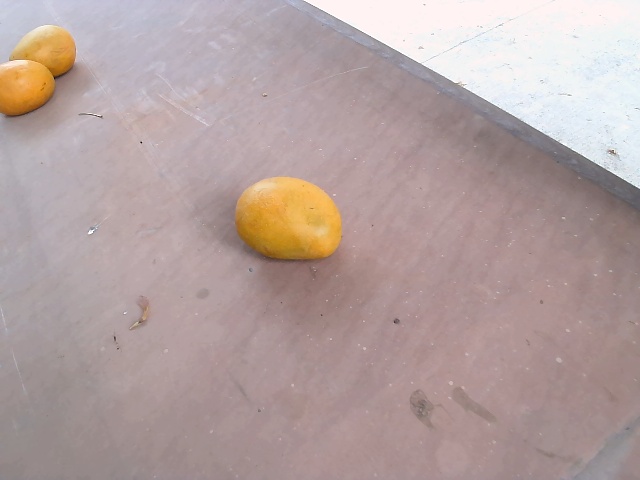
Label: Ripe_Mango